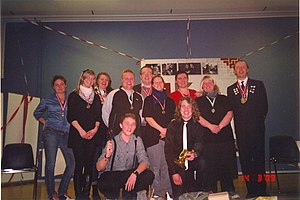
Folkeskoleelevernes Landsorganisation / Trivia
Pligtopfyldende, Arbejdstro Medlemmers Præmieforening gav i 2009 DSE gaver ved organisationens 5 års jubilæum.
Ved Danske Skoleelevers 5-års jubilæumsgeneralforsamling i marts 2009 modtog DSE gaver fra ordensrådet i Pligtopfyldende, Arbejdstro Medlemmers Præmieforening. DSEs formand, Troels Boldt Rømer og næstformand Aksel Christensen Silva (tv) modtog gaverne på DSEs vegne.
Folkeskoleelevernes Landsorganisation eller FLO var navnet på en organisation for grundskoleelever og disses elevråd.